Lee Zeldin

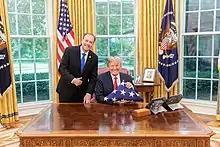
Zeldin with President Donald Trump, 2018

In May 2015, Zeldin voted for the Pain-Capable Unborn Child Protection Act, a bill he co-sponsored, which would prohibit abortions in cases where the fetus's probable age is 20 weeks or more, with exceptions in cases of rape, incest, or if the mother's life was in danger. The act would also impose criminal penalties on doctors who violated the ban. It did not pass.